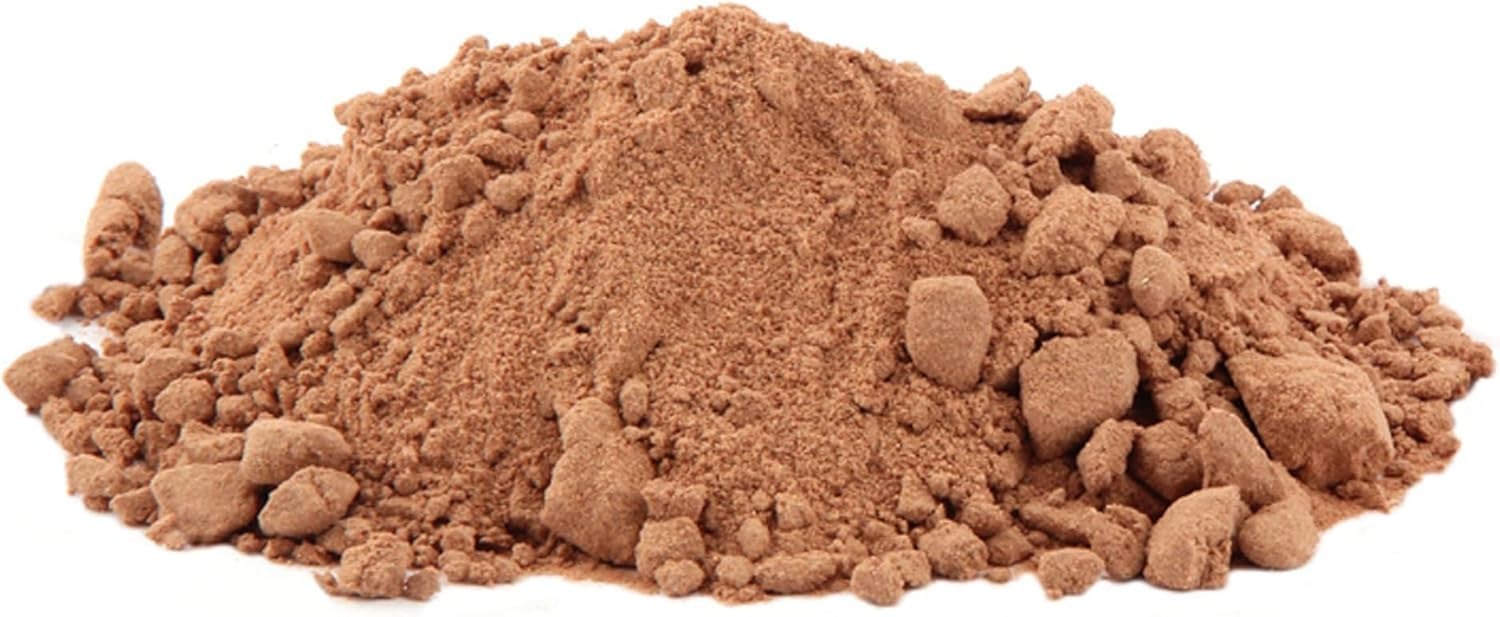
Item Name: NY Spice Shop Hawthorn Berry Powder (1 Pound)
Bullet Point 1: 🍒HERBAL TEA - Brew hawthorn berry powder as a tea by adding a teaspoon of the powder to hot water. It can be enjoyed on its own or combined with other herbal teas for added flavor.
Bullet Point 2: 🍒SMOOTHIES - Add a teaspoon of hawthorn berry powder to your favorite smoothie recipe.Hawthorn berry extract can complement various fruit combinations, such as berries or apples.
Bullet Point 3: 🍒SYRUPS AND JAMS - Incorporate hawthorn extract powder into homemade syrups or jams. The powder can add a tangy and slightly sweet flavor to these preparations.
Bullet Point 4: 🍒BAKED GOODS - Add hawthorne powder to your baking recipes, such as muffins, cakes, or cookies.Hawthorne natural can provide a unique twist to your favorite treats.
Bullet Point 5: 🍒FRUIT PIES AND TARTS: Incorporate hawthorne berry extract powder into fruit pies and tarts for an interesting twist. Combine berries extract with other fruits like apples, strawberries, or cherries for a delicious filling.
Product Description: Hawthorn berry powder is a natural supplement that is made from the dried and ground berries of the hawthorn tree (Crataegus spp.). Hawthorn berries have been used for centuries.<br><br> The powder form of hawthorn berry is a convenient and versatile way to consume this superfood, as it can easily be added to smoothies, baked goods, or simply mixed with water. <br><br> This hawthorn berry powder is made from high-quality, natural hawthorn berries that are carefully harvested and dried to preserve their natural freshness. The berries are then ground into a fine powder. <br><br> To use hawthorn berry powder, simply mix one teaspoon with water or your favorite beverage, or add it to your favorite recipe. It has a slightly tart and sweet flavor, making it a tasty addition to a variety of foods and drinks. <br><br> <li>If you're looking for a heart-y supplement, hawthorn berry powder is the berry best choice. <li>Hawthorn berry powder is the secret ingredient to a happy life. You'd be berry-foolish not to try it. <li>Berry up your life with hawthorn berry powder. It's the chessiest way to show your heart some love. <li>Hawthorn berry powder may sound like a mouthful, but it's worth every berry bite. <li>If you're looking to put some pep in your step, hawthorn berry powder is the whey to go. It's cheesy, but it's true. <li>Hawthorn berry powder is the cheese to your macaroni. It's the perfect addition to your dishes.
Value: 16.0
Unit: Ounce

Price: 19.99